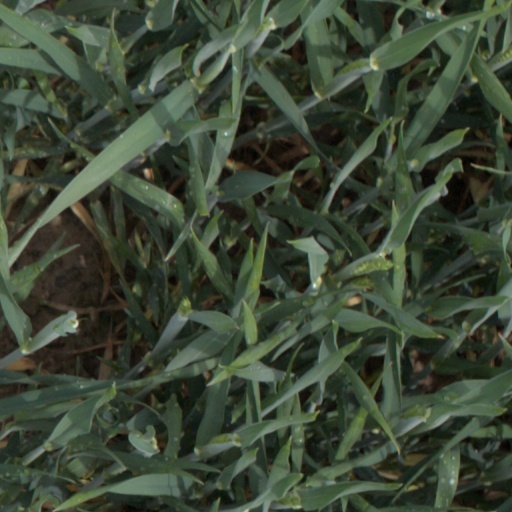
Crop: wheat